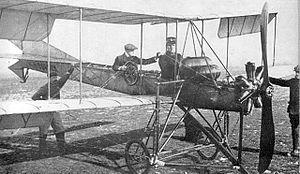
Les Forces aériennes suisses sont, avec les forces terrestres, l'une des deux branches des forces armées suisses.
Le Dufaux 5 était un avion biplace construit par les pionniers de l'aviation franco-suisses Henri et Armand Dufaux.